Brandon Beemer

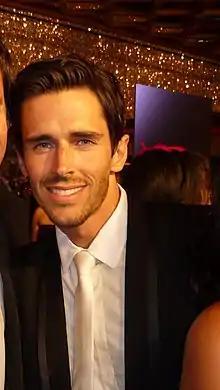
Beemer in 2010

Brandon Beemer is an American actor, best known for his role in the soap operas as Shawn-Douglas Brady in the NBC/Peacock soap opera "Days of Our Lives" (2006–08, 2016–2023) and Owen Knight in the CBS daytime series "The Bold and the Beautiful" (2008–12).